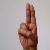
The image shows a hand gesture representing the letter 'U' in Indian Sign Language.